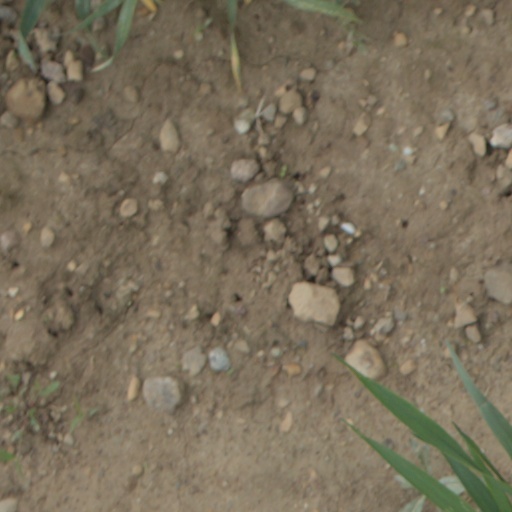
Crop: wheat